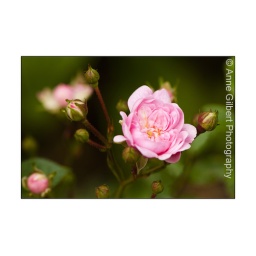
Close up of a dwarf pale pink rose in flower in summer and the half-way point of the 365 project.